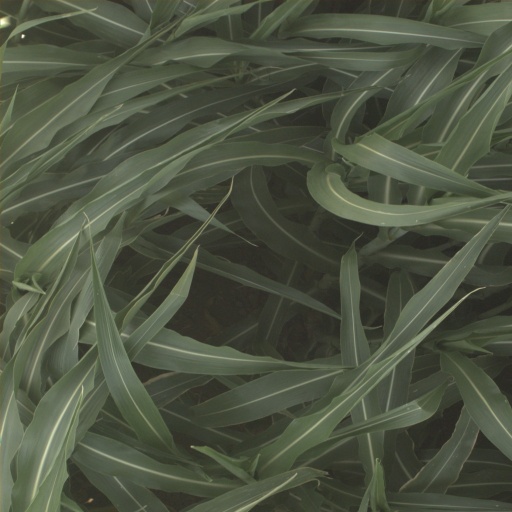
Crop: sorghum